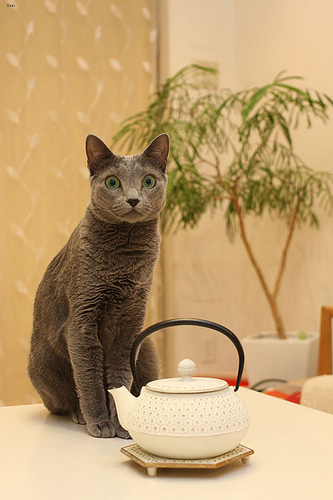
Animal: cat
Breed: russian_blue